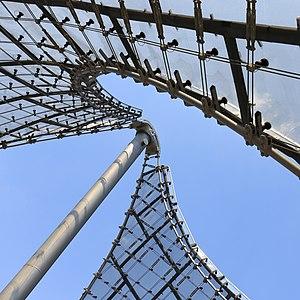
Le Parc olympique de Munich est le parc olympique des Jeux olympiques d'été de 1972 à Munich en Allemagne.